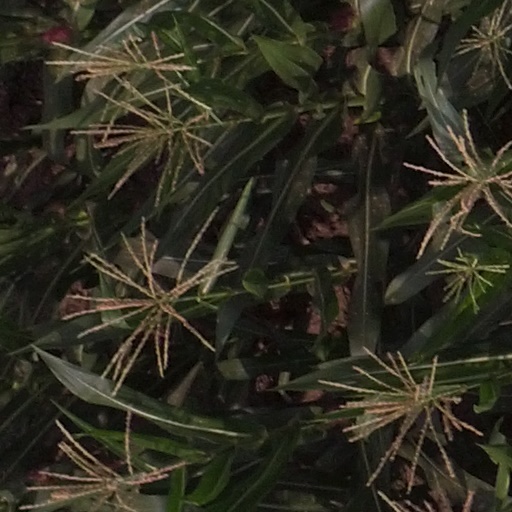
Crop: maize; corn